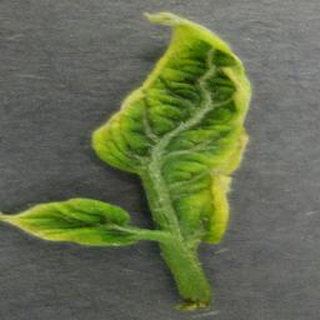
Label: tomato_yellow_leaf_curl_virus